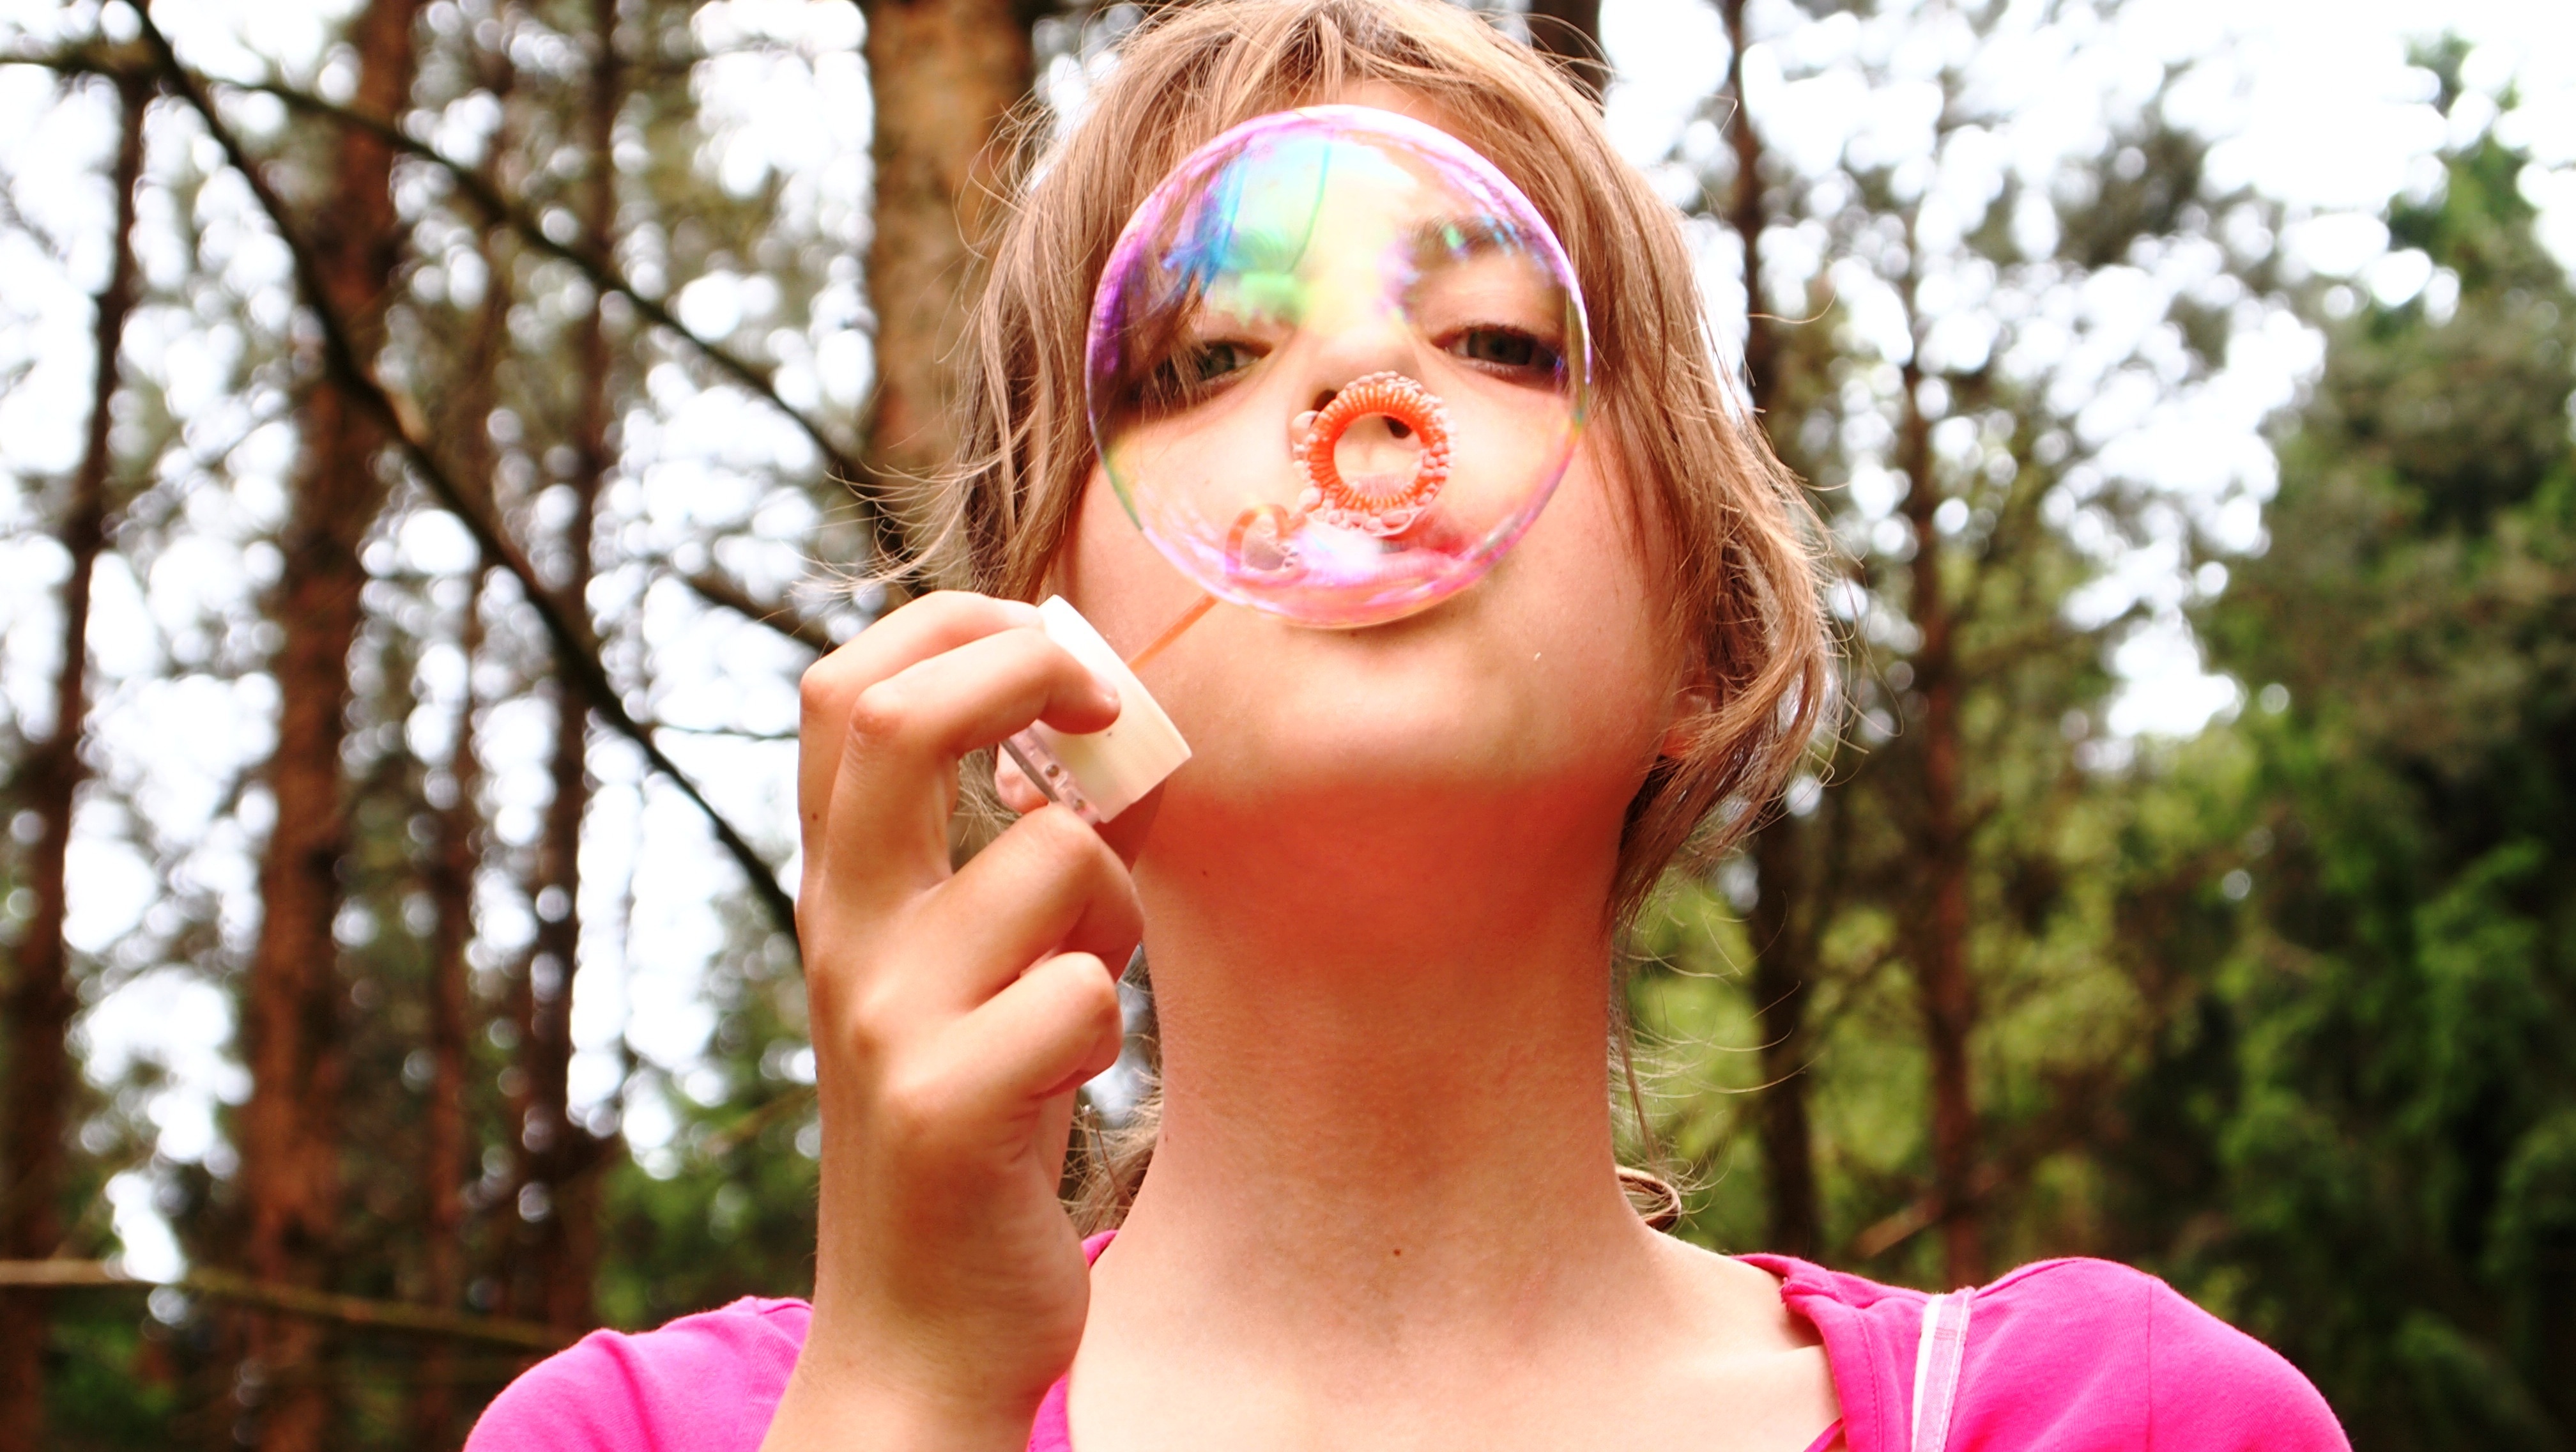
nature, forest, person, girl, woman, hair, photography, play, flower, portrait, model, spring, fashion, clothing, lady, pink, facial expression, season, hairstyle, smile, fir tree, face, fun, happy, eye, head, photograph, skin, beauty, blond, organ, photo shoot, portrait photography, blow bubbles